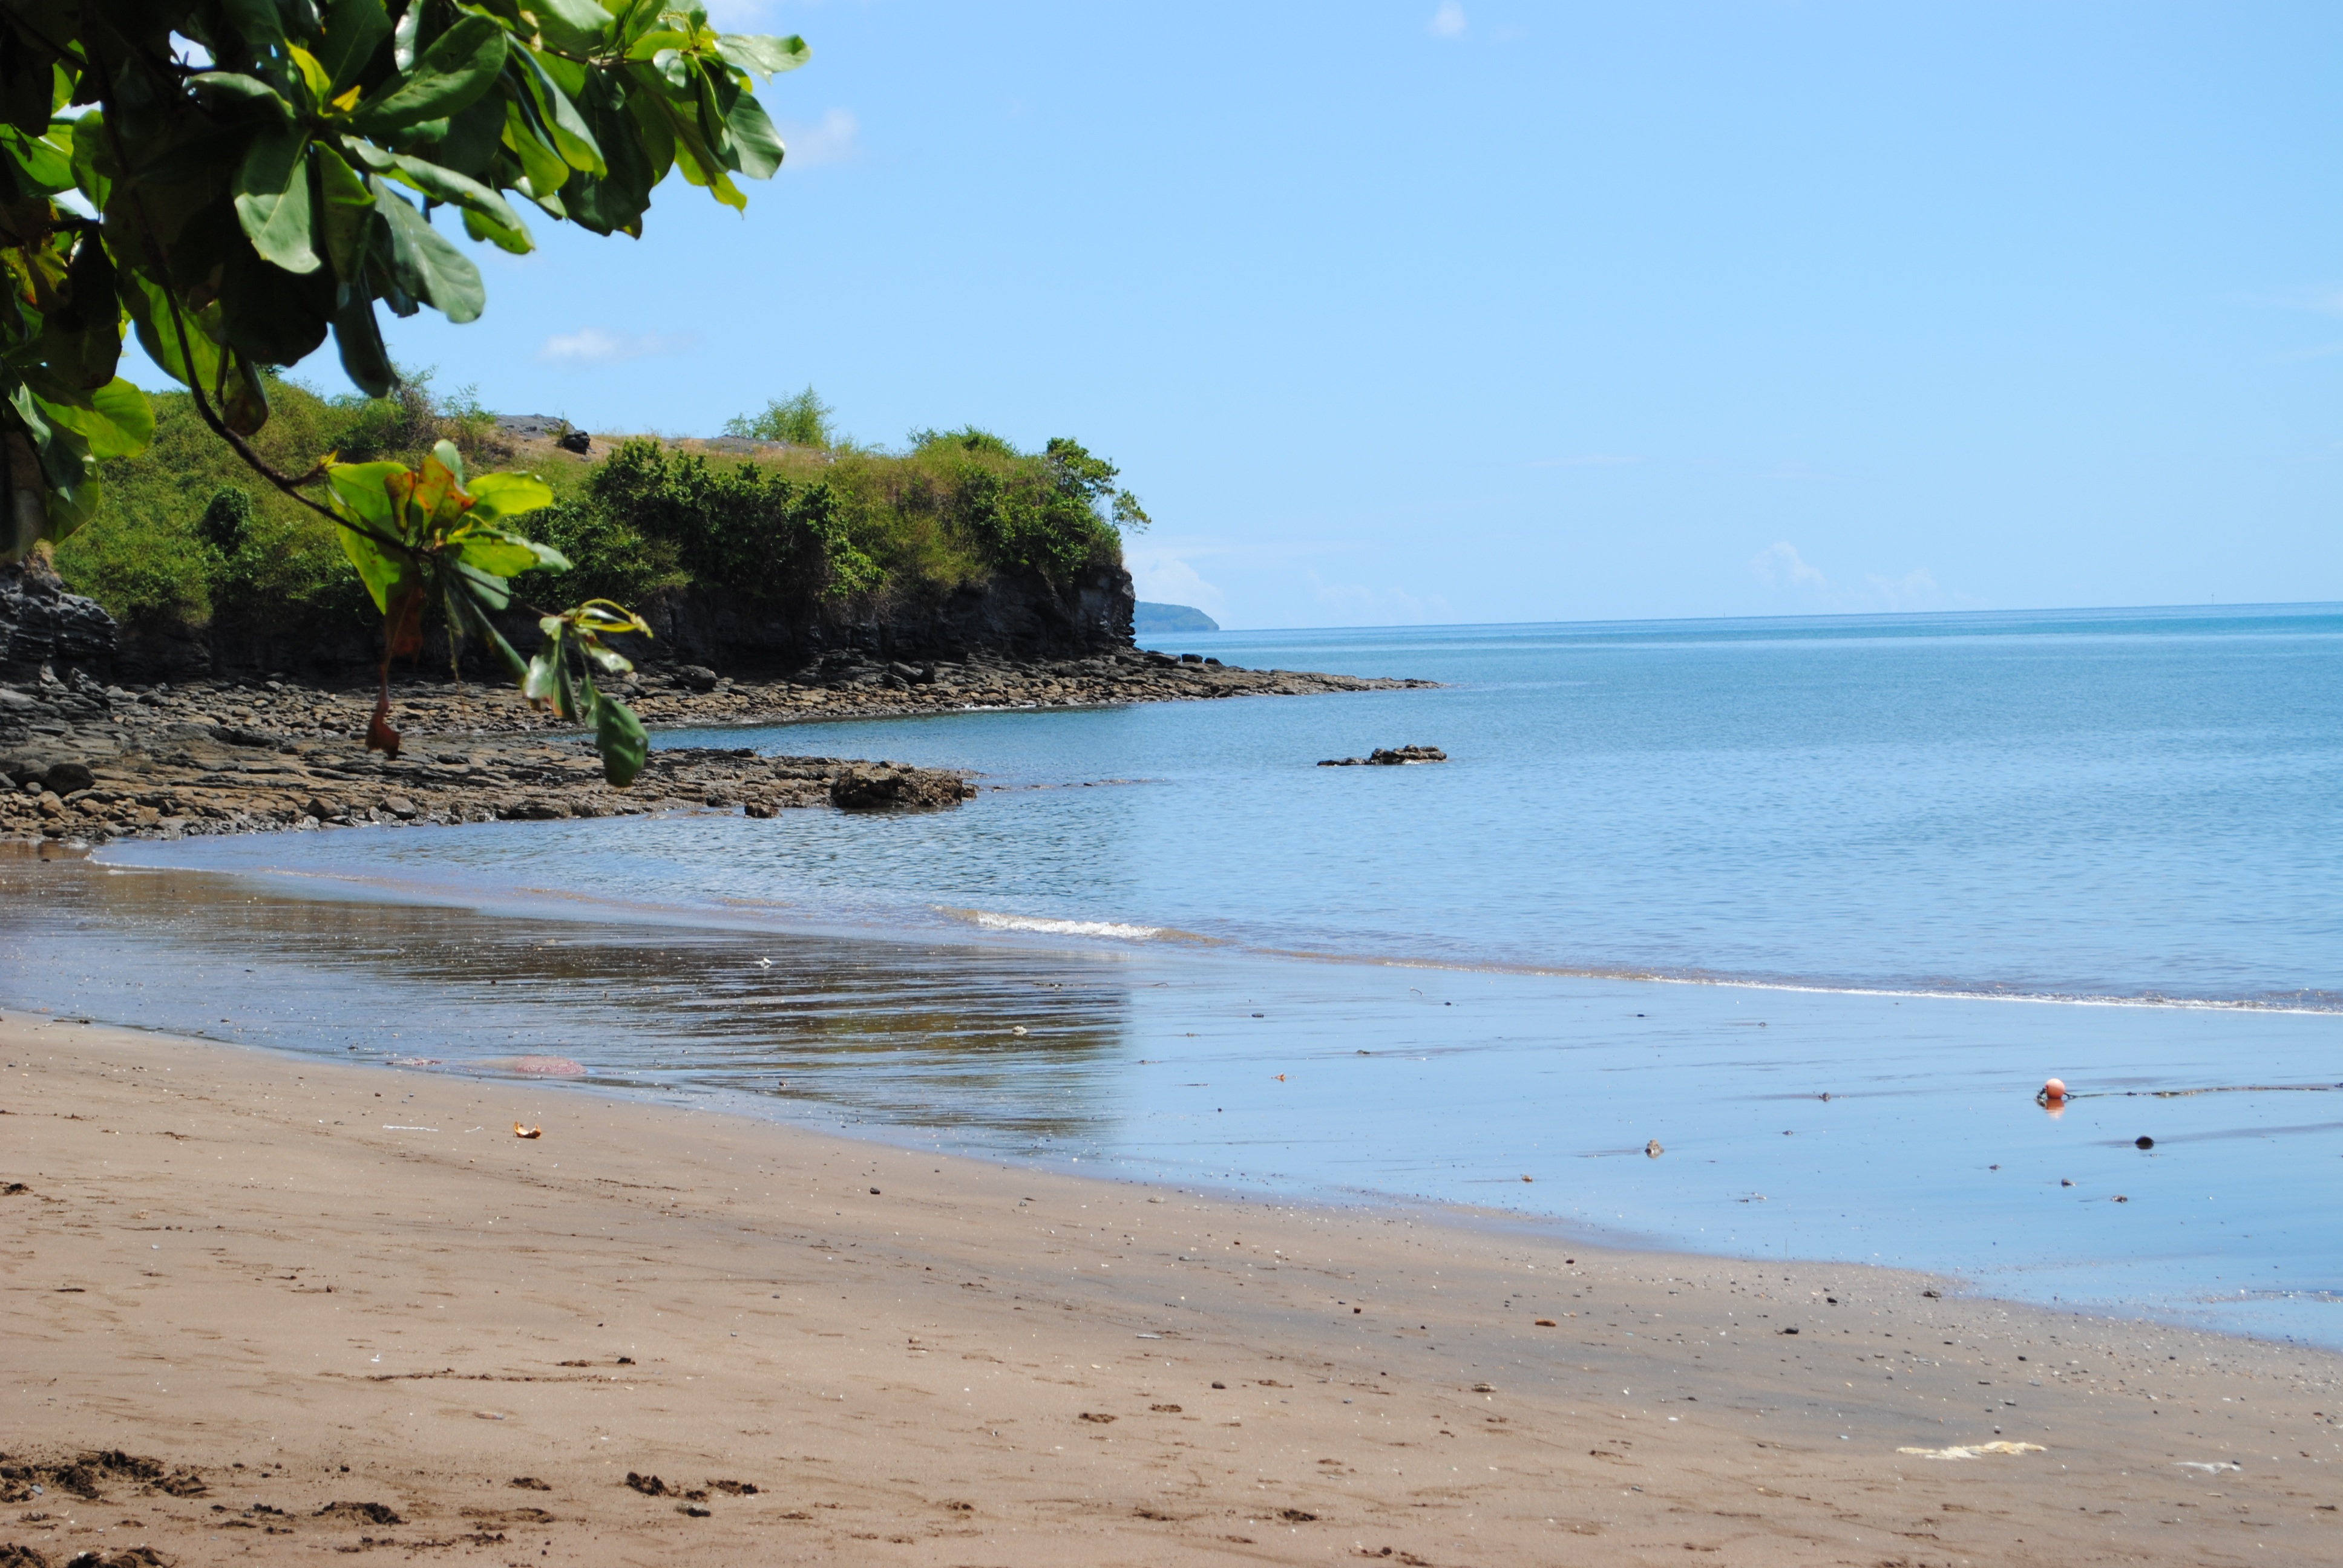
beach, sea, coast, water, sand, ocean, shore, vacation, cove, lagoon, bay, island, body of water, tropics, cape, mayotte, trevani